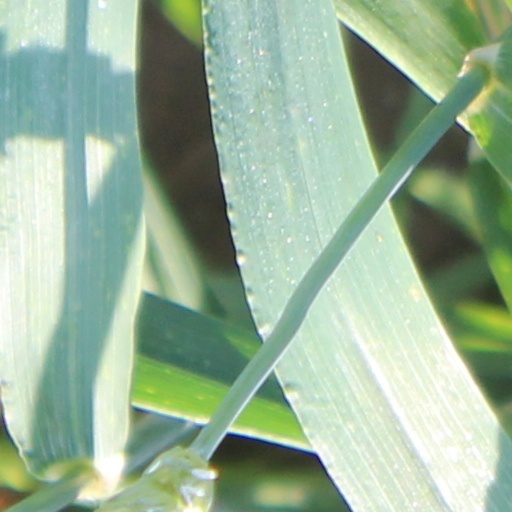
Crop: wheat